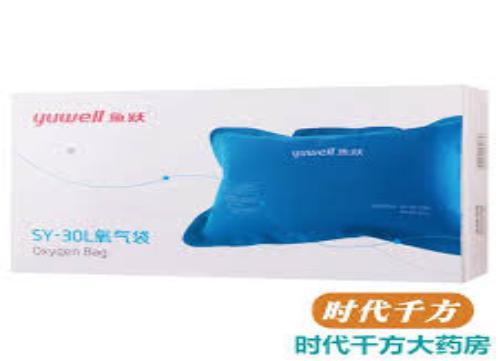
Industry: Medical